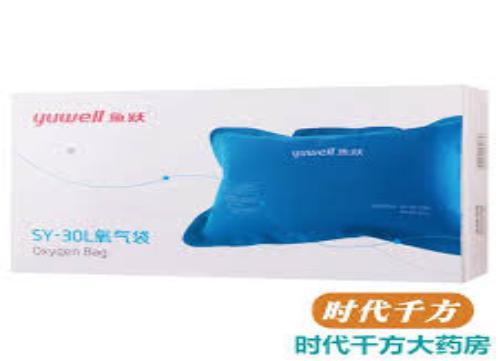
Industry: Medical